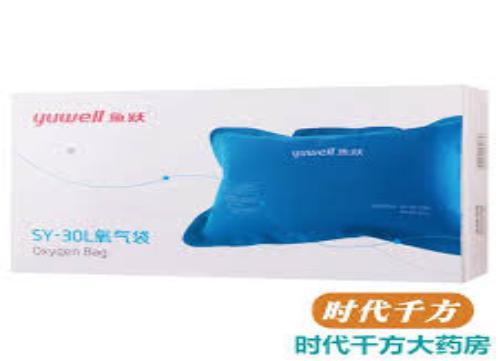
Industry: Medical